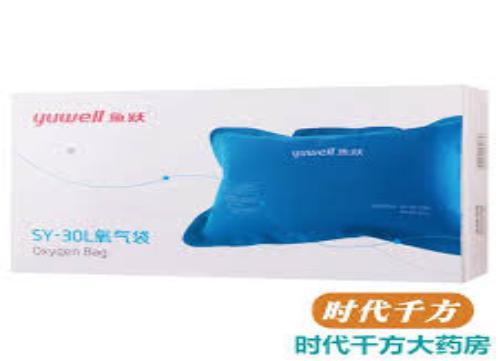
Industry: Medical